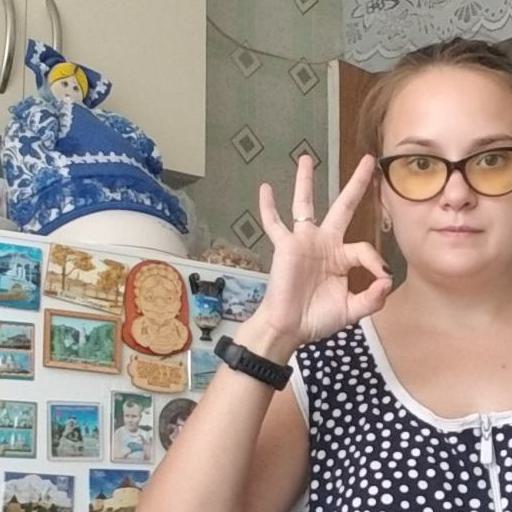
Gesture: ok